Bartha Knoppers

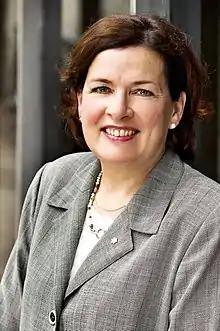
Bartha Knoppers in 2010

Bartha Maria Knoppers, OC OQ (born May 26, 1951) is a Canadian law Professor and an expert on the ethical aspects of genetics, genomics and biotechnology.